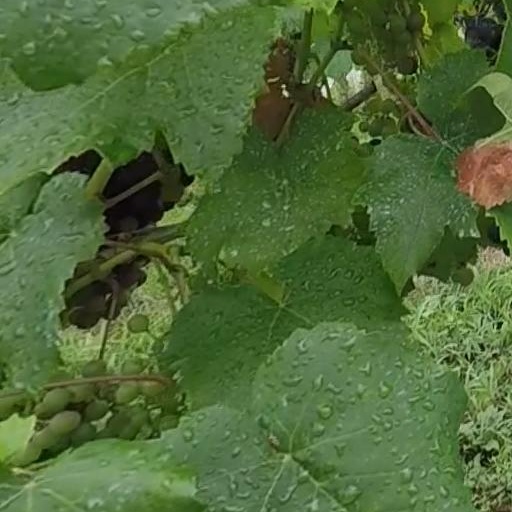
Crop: grape